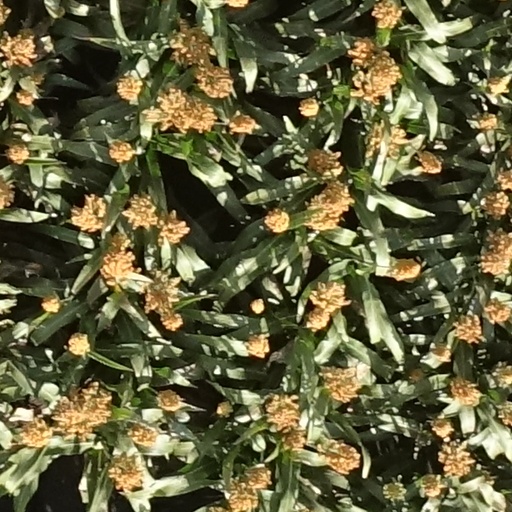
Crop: sorghum